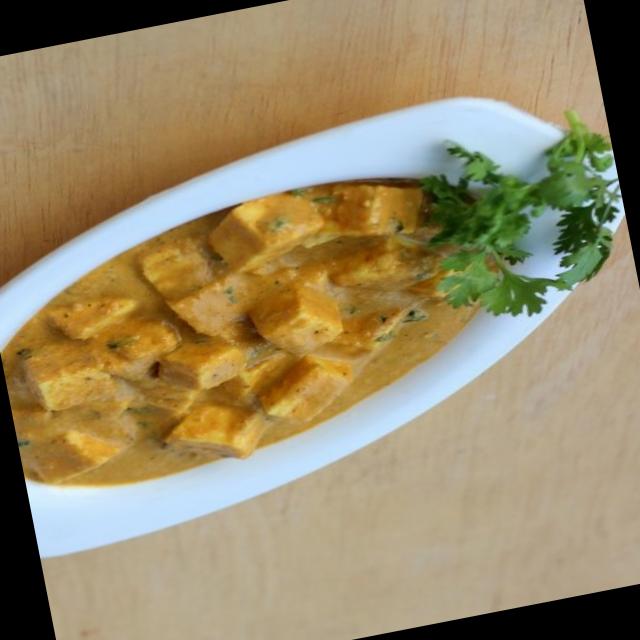
Dish: shahi_paneer